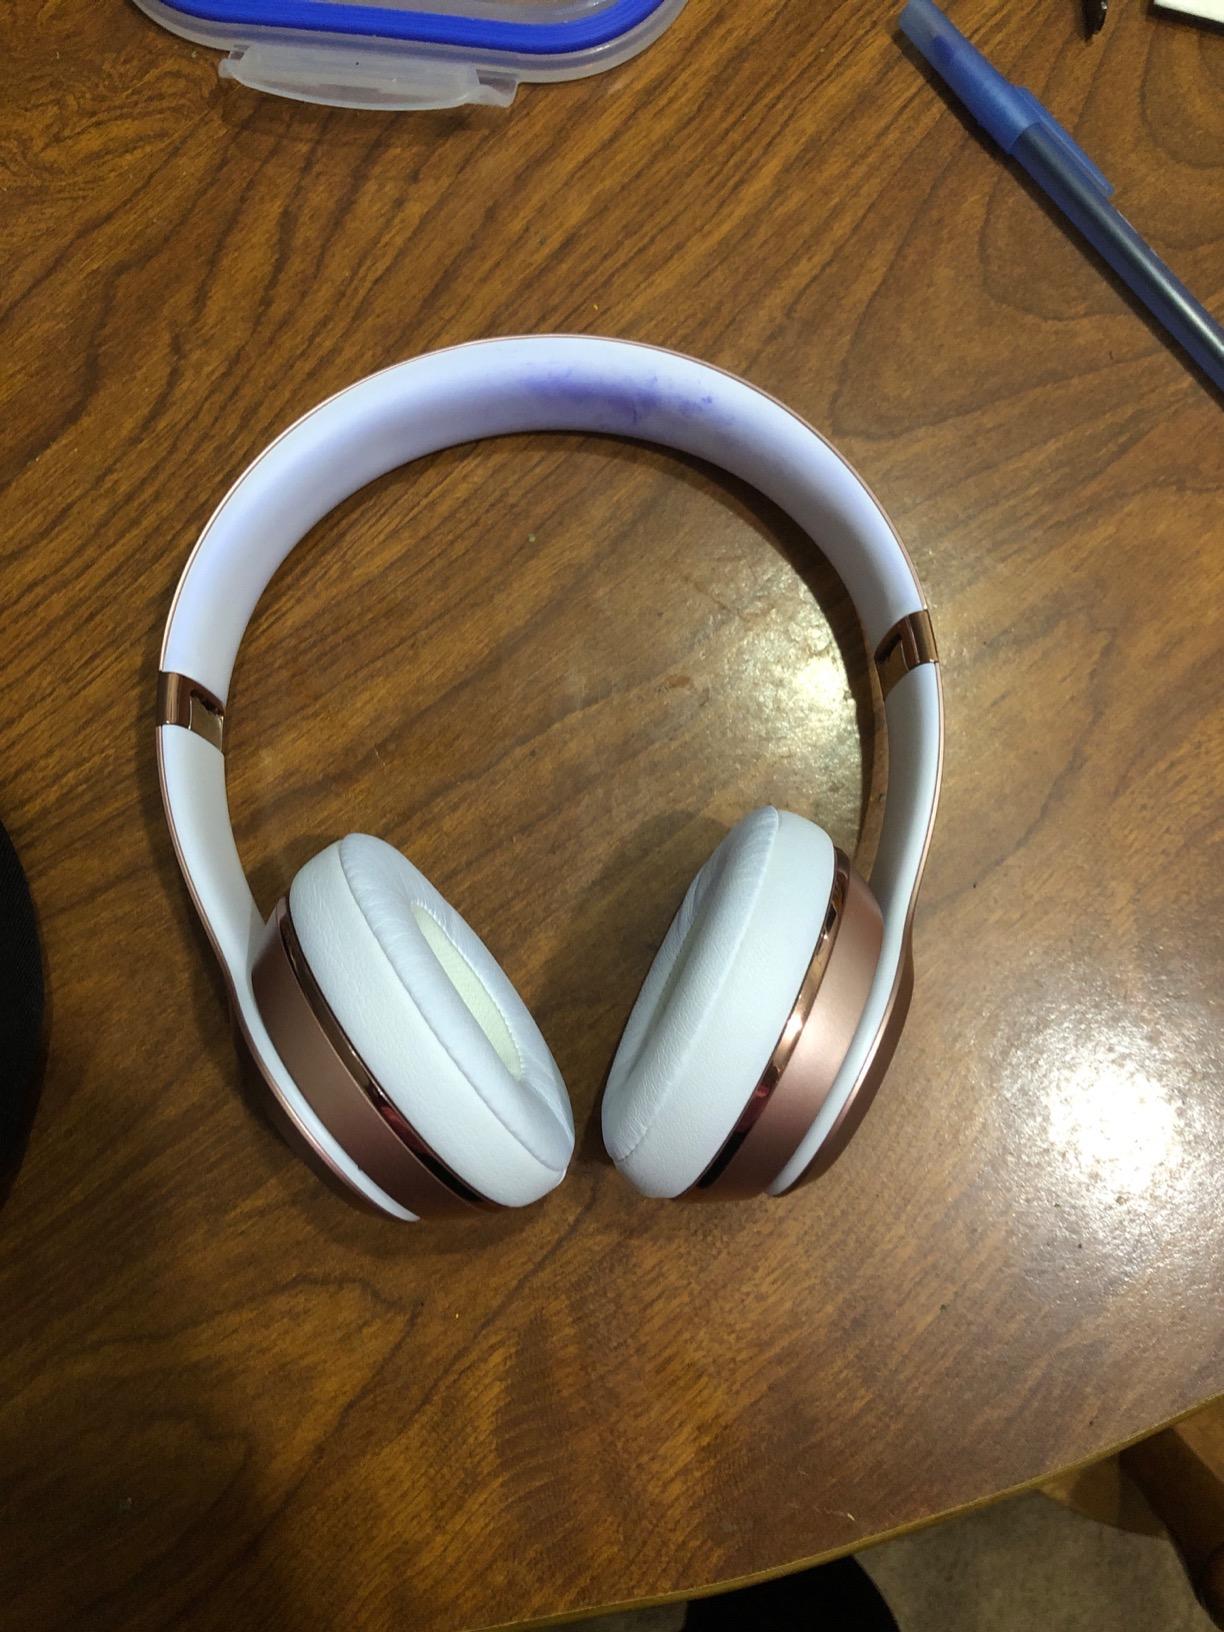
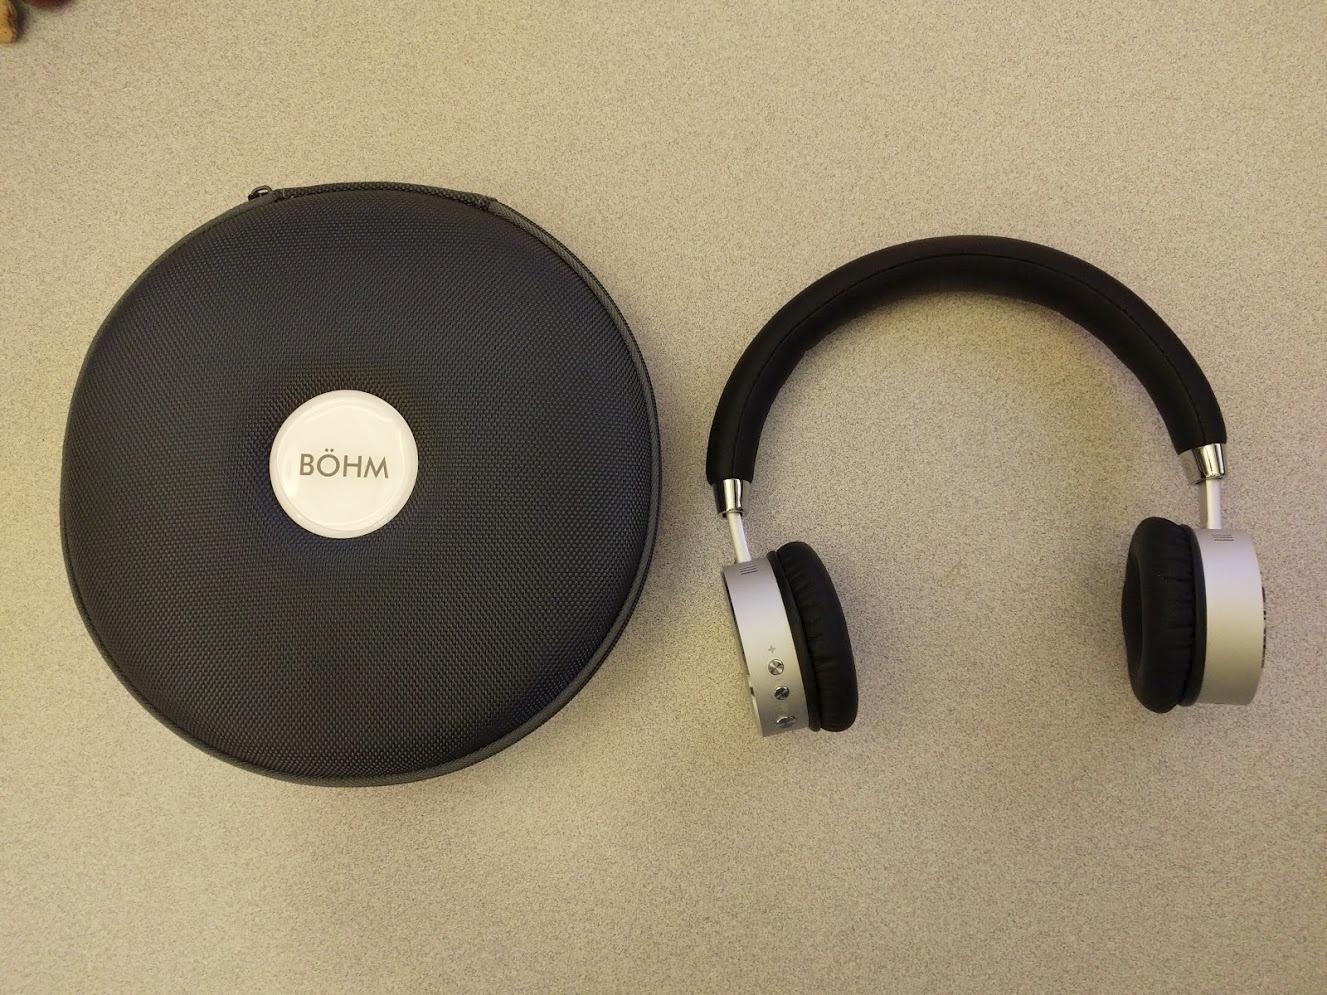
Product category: headphones
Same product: no